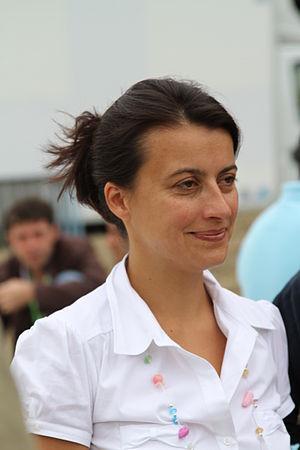
Photo prise lors des journées d'été Europe ecologie les Verts à Nantes